Haltlose personality disorder

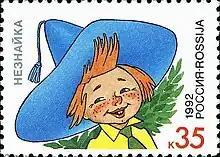
The Russian storybook character Dunno has been noted as an example of a child with Haltlose personality disorder.

Kraepelin contended the disorder was "based on a biological predisposition" but also affected by factors such as childrearing practises, social position and state of the parental home. His analysis showed that 49% of diagnosed Haltlose had obvious parental issues such as alcoholism or personality disorders. A 1944 study of children produced by incest by Dr. Alfred Aschenbrenner found a high rate of Haltlose personality disorder, which he suggested might be explained as inherited from overly suggestive mothers. It is possible, although difficult, to diagnose from the age of five and presents one of the stronger psychiatric difficulties if present at such young age. It may be possible to prevent social failure "through welfare measures" akin to early intervention. Italian courts stressed mimicry of positive role models as a means to combat Haltlose youth who had fallen afoul of the law.